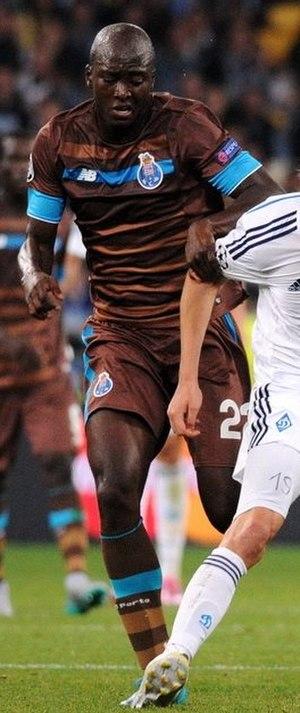
Danilo Luís Hélio Pereira, plus communément appelé Danilo Pereira ou simplement Danilo, est un footballeur portugais né le 9 septembre 1991 à Bissau qui évolue au poste de milieu de terrain au FC Porto.